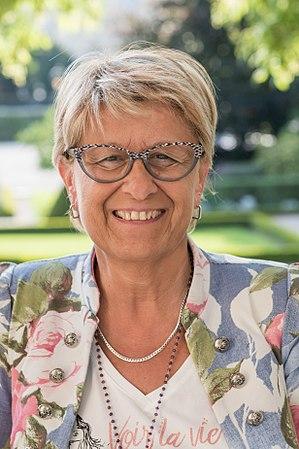
Josy Poueyto dans le jardin des Quatre colonnes du palais Bourbon en 2017.
Josy Poueyto est une femme politique française née le 13 janvier 1954 à Paris. Elle est l'actuelle députée de la 1ʳᵉ circonscription des Pyrénées-Atlantiques.
Cet article dresse, par ordre alphabétique, la liste des 577 députés français de la XVᵉ législature de la Cinquième République, ouverte le 21 juin 2017.